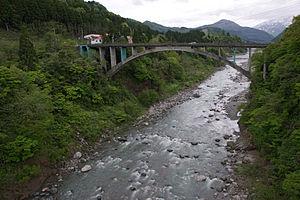
Le fleuve Jōganji est un cours d'eau de la préfecture de Toyama au Japon, dans la région du Chūbu. Il traverse la ville de Toyama et le bourg de Tateyama.